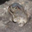
Label: frog